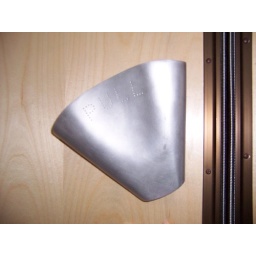
This is a door handle in the art school building at the University of Iowa